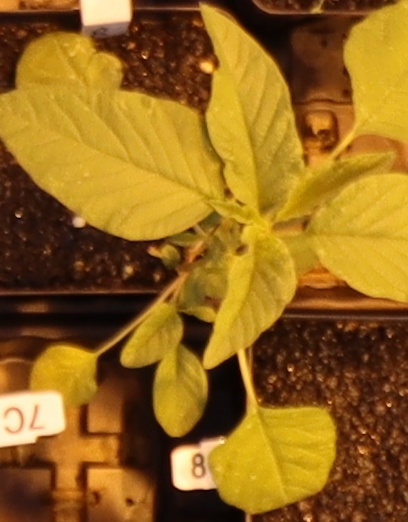
Label: Palmer Amaranth